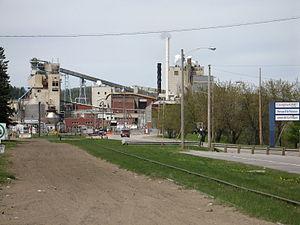
L'usine de la Smurfit-Stone à La Tuque, Québec.
La Tuque est une ville du Québec, située en Mauricie dans l'agglomération de La Tuque. Elle compte 11 001 habitants en 2016. Trois réserves indiennes y sont aussi enclavées, sans faire partie administrativement de la ville.
L'économie du Québec est fortement intégrée aux économies du reste du Canada et des États-Unis. Elle s'appuie principalement sur le secteur des services en plus d'un secteur industriel varié mais reposant principalement sur plusieurs industries stratégiques pour l'exportation; l'aéronautique, la production d'aluminium et d'électricité, l’industrie pharmaceutique, l'extraction du fer, du cuivre et des métaux précieux, la coupe de bois et la production de papier.